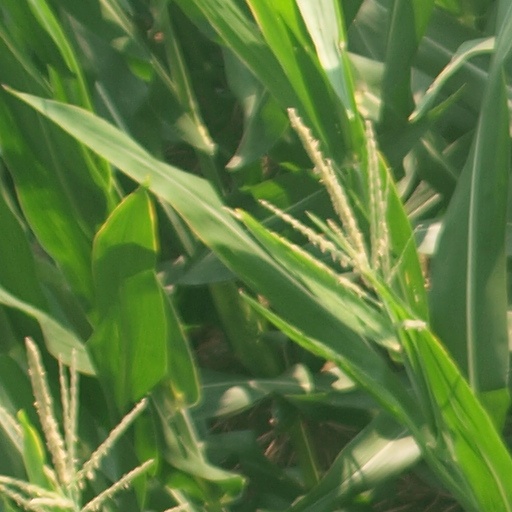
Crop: maize; corn